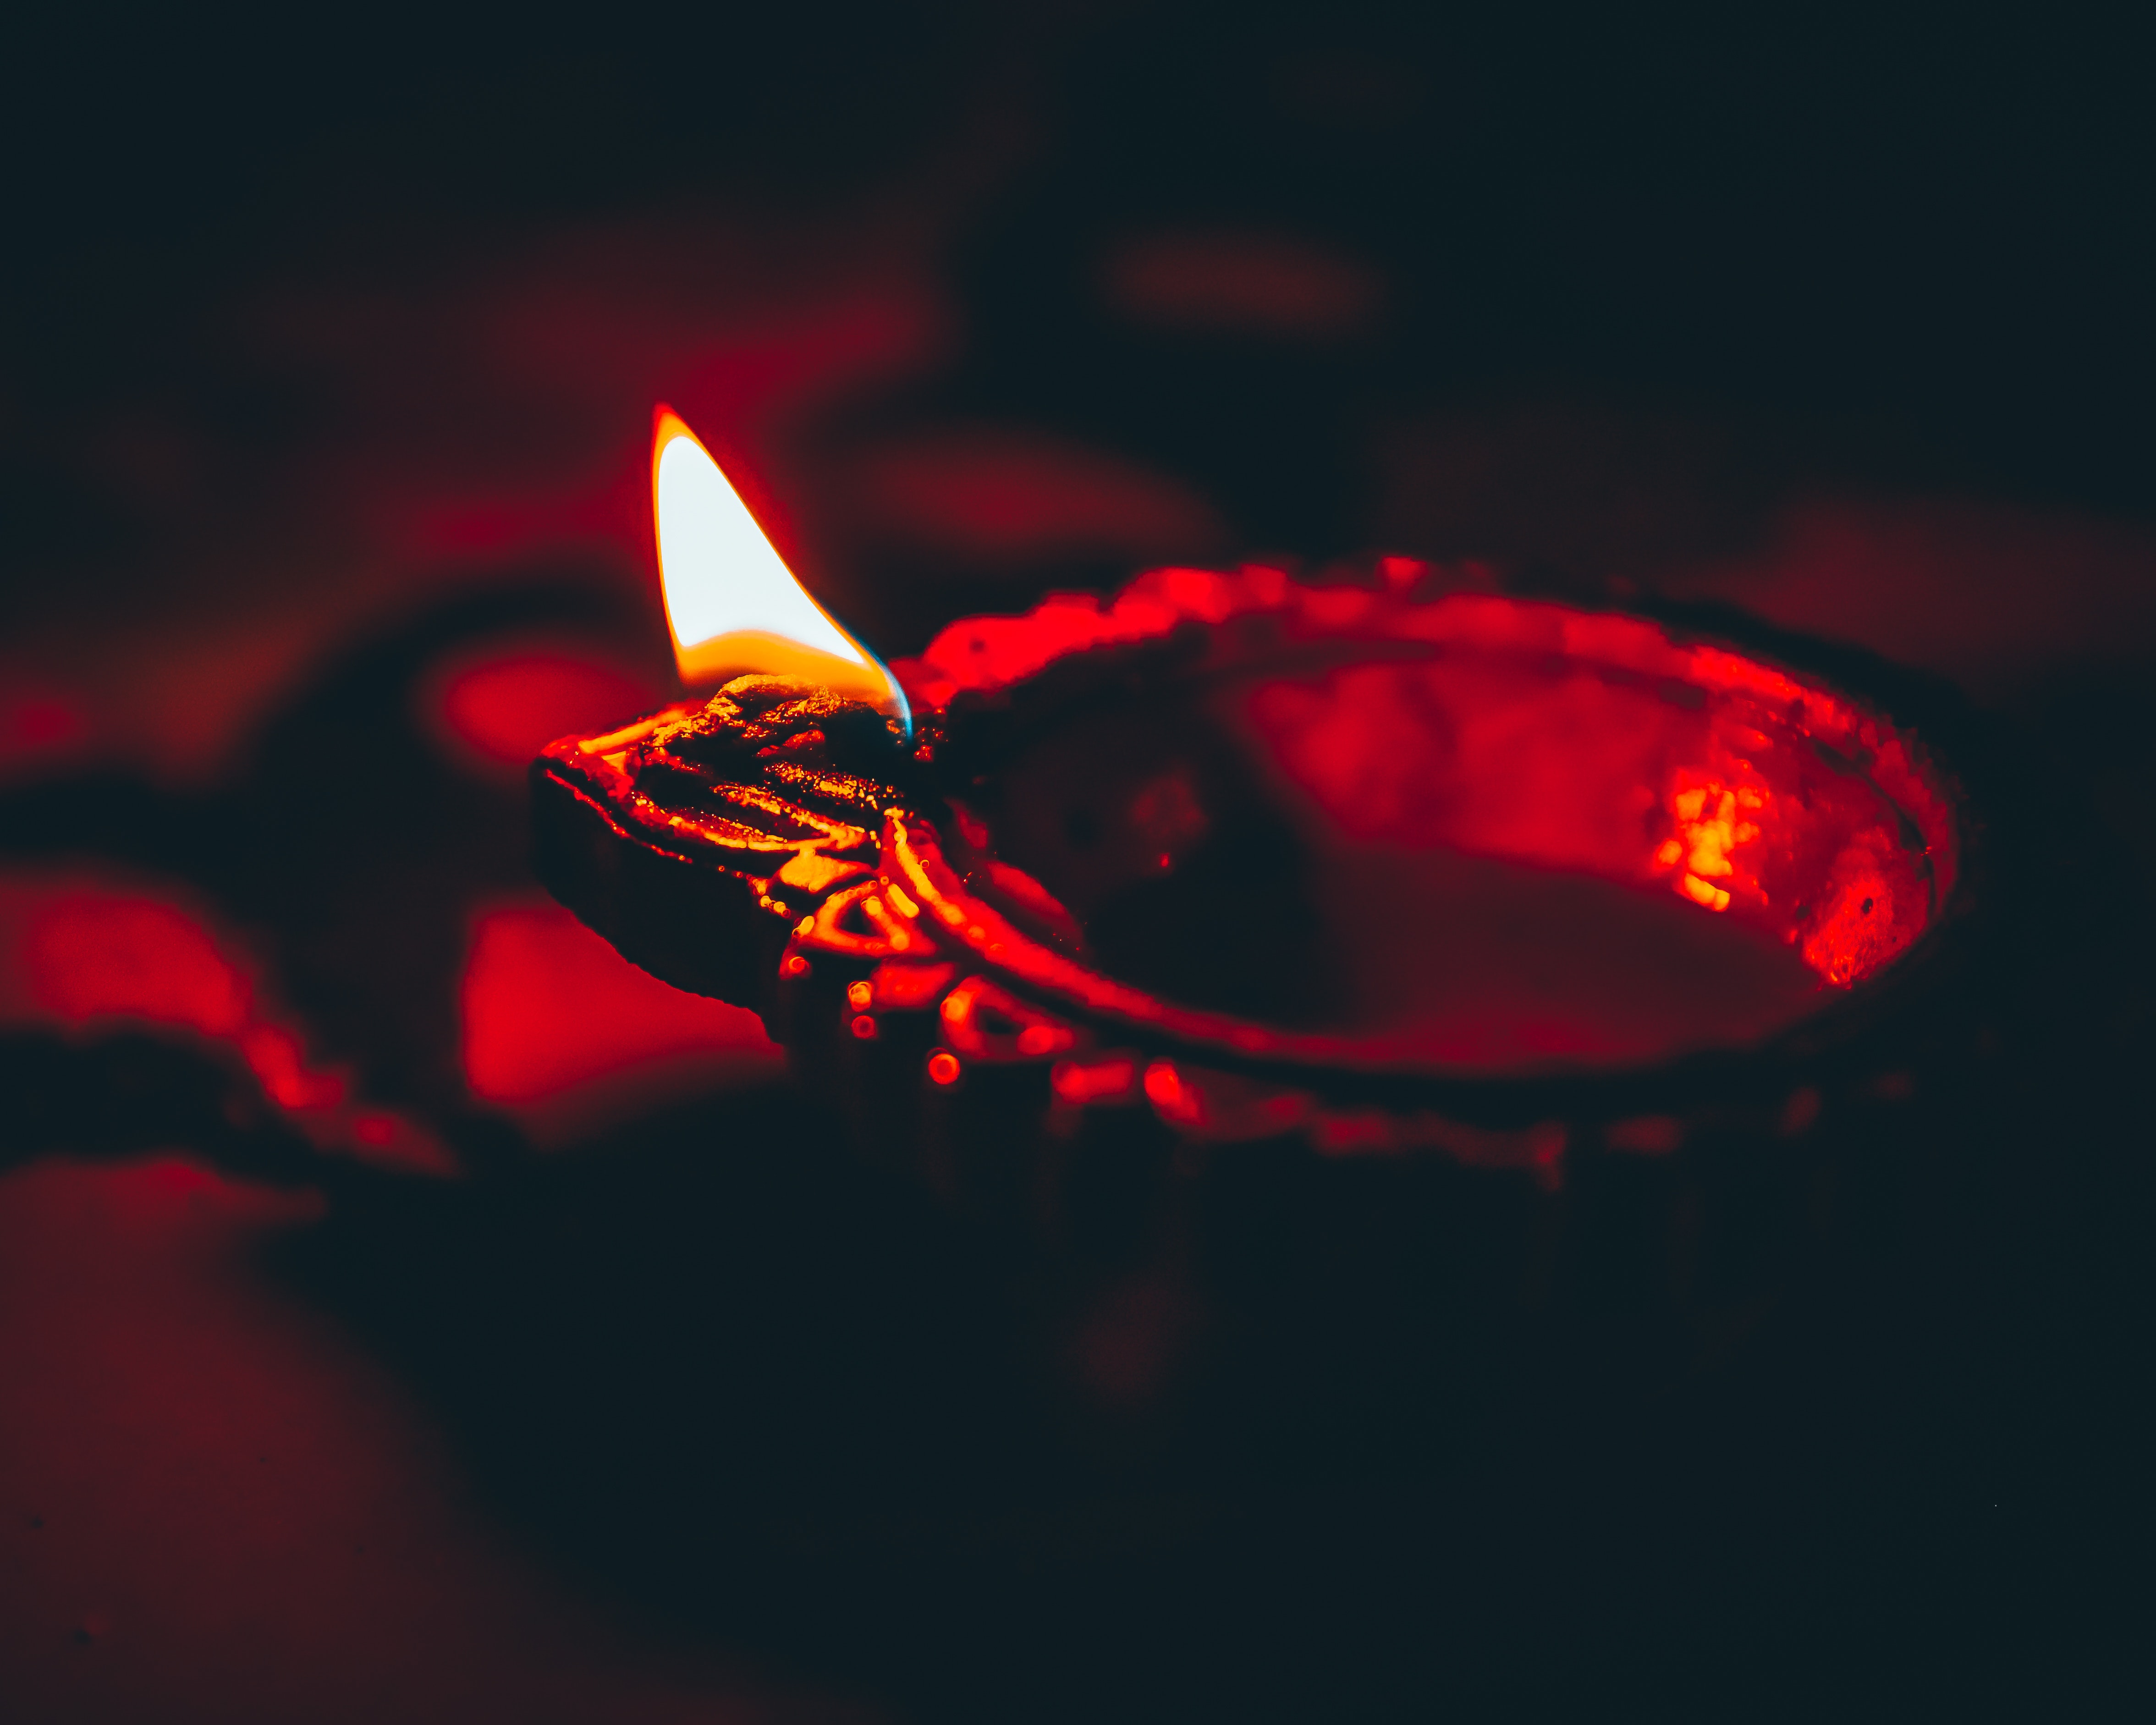
art, automotive lighting, candle, wax, fire, heat, flash photography, gas, petal, flame, event, darkness, macro photography, carmine, fashion accessory, wing, magenta, still life photography, oil lamp, night, light fixture, room, circle, font, graphics, interior design, glass, jewellery, still life